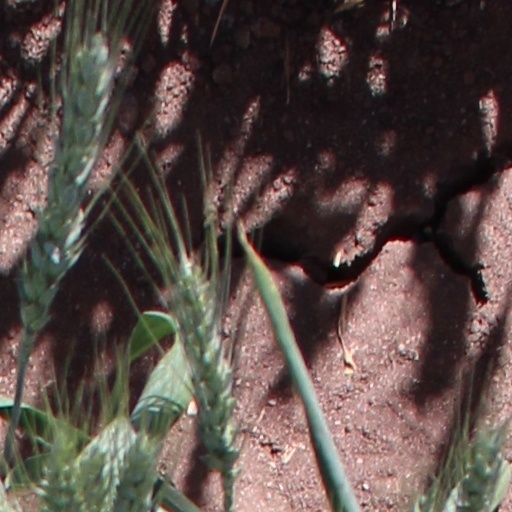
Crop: wheat